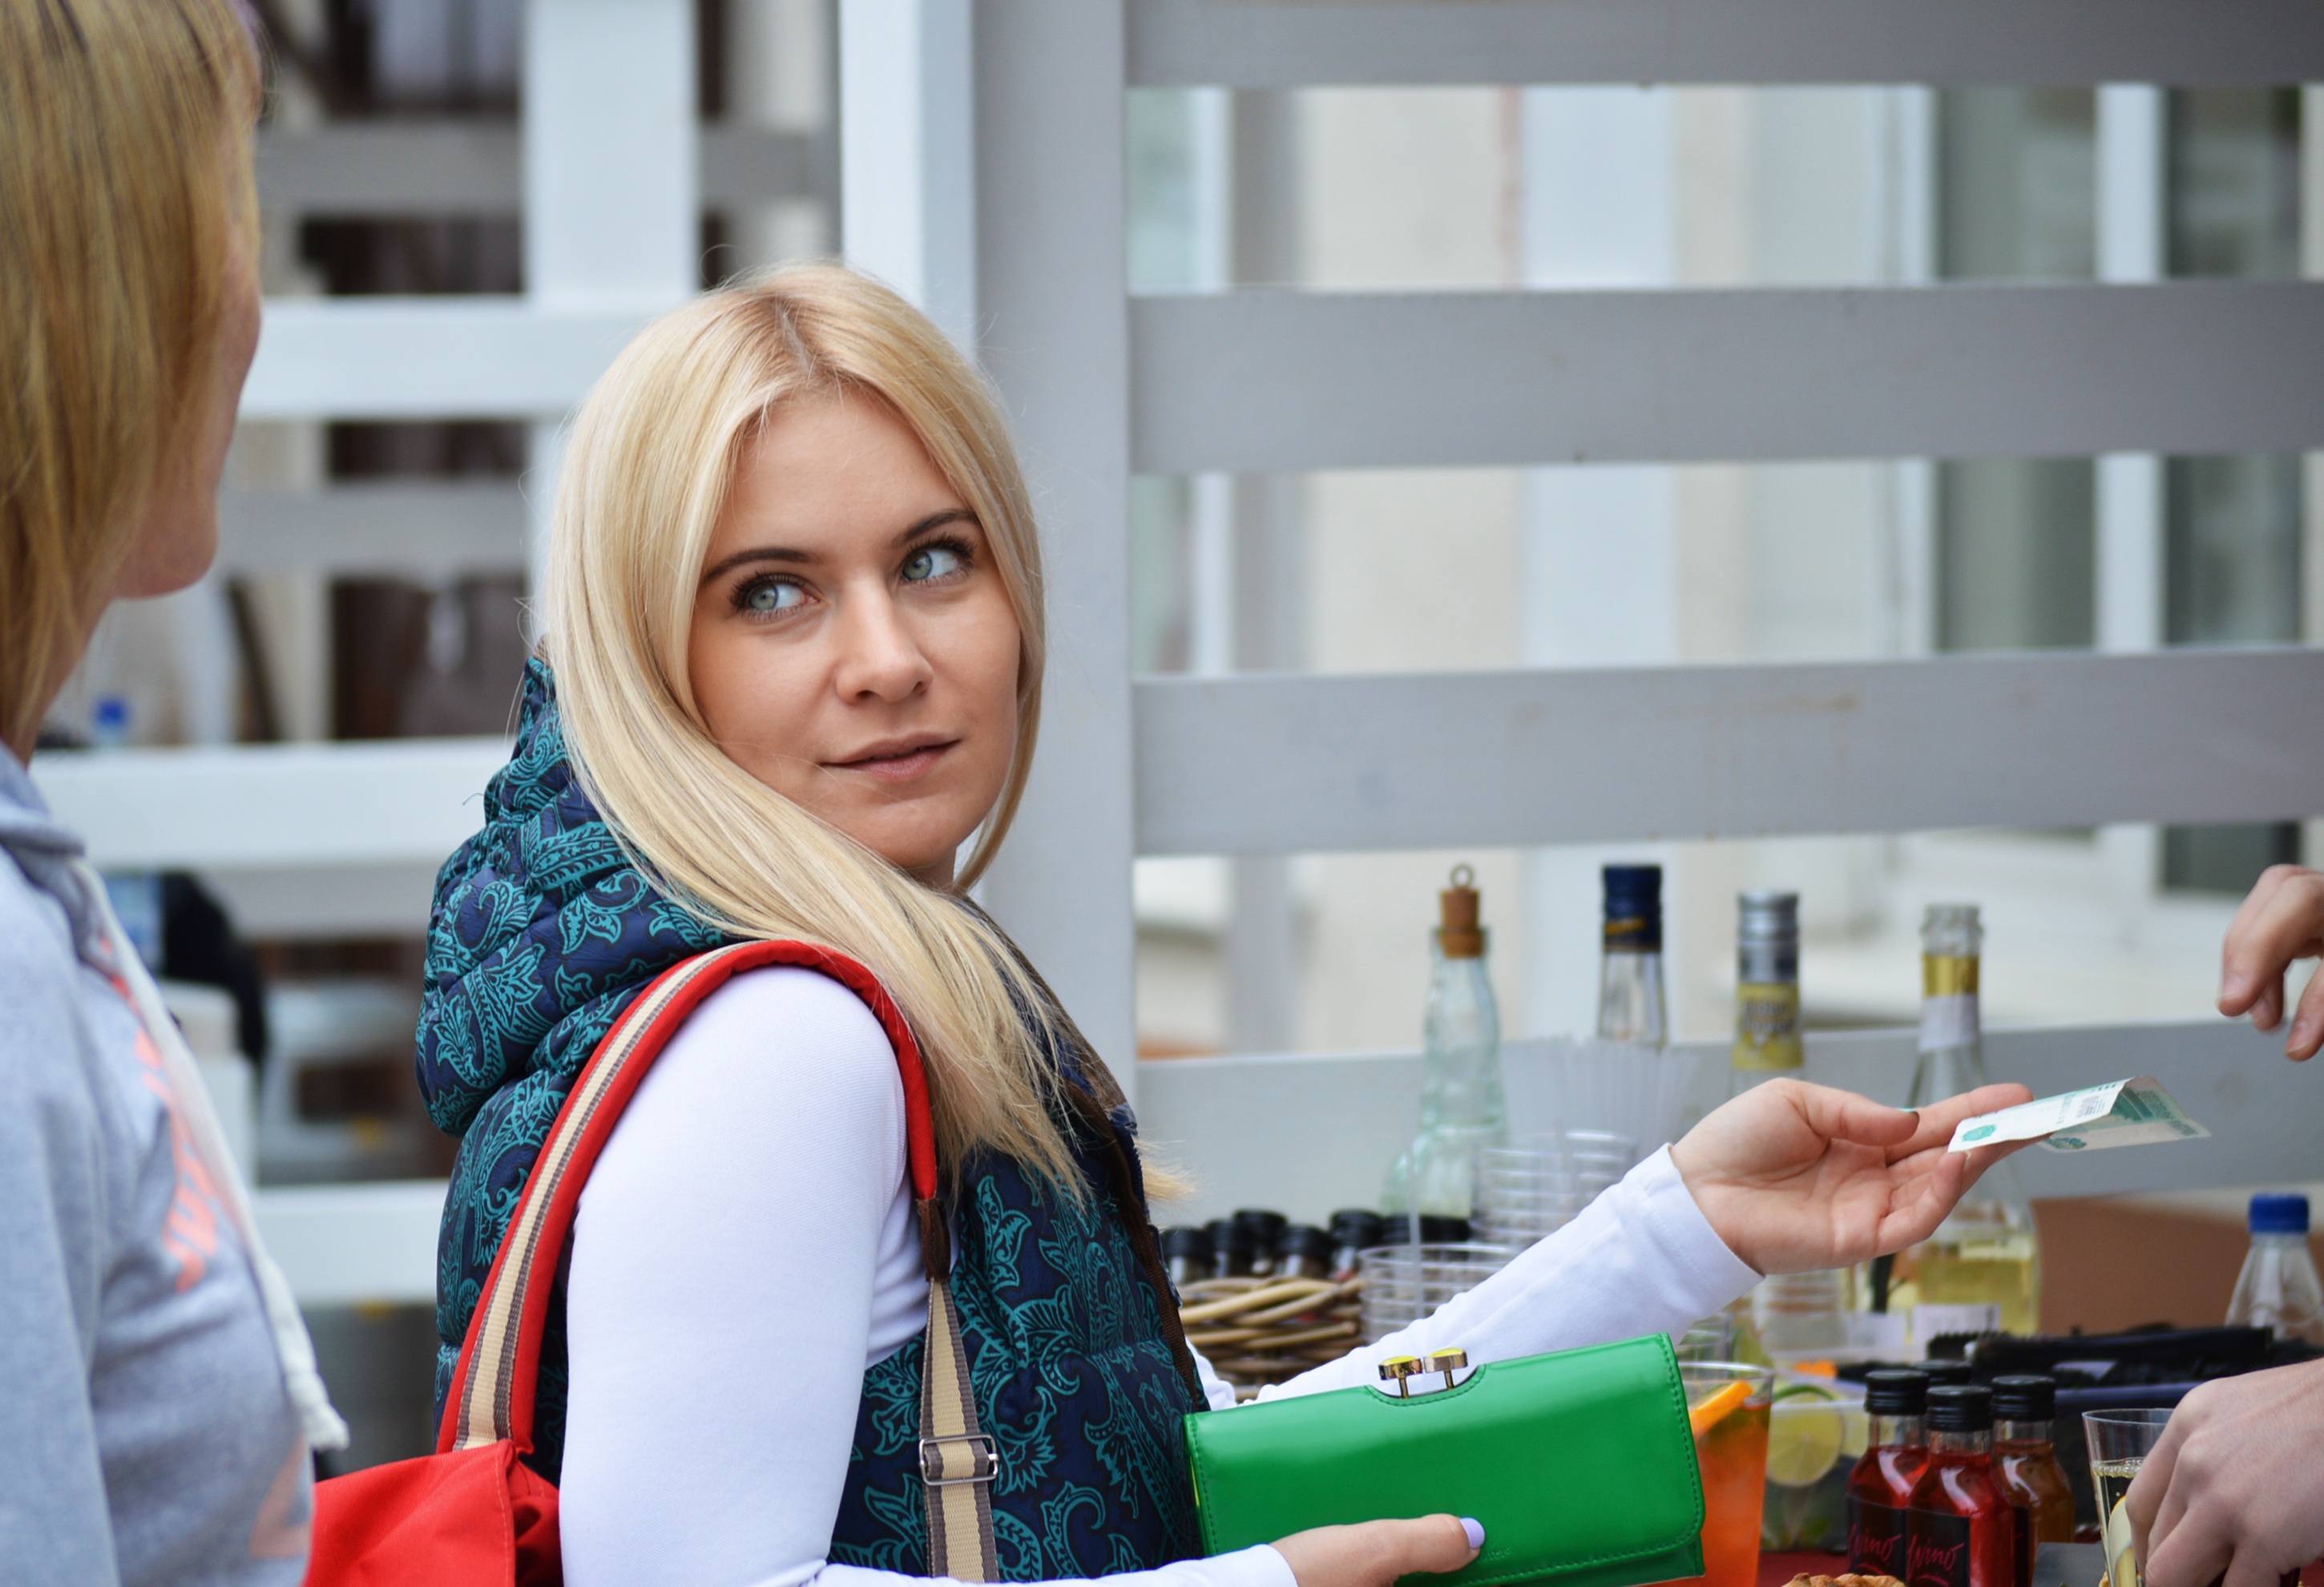
person, girl, woman, female, young, food, green, professional, wallet, customer, cash, friends, moscow, sale, buy, russia, consumerism, payment, retail, shopper, purchasing, consumer, pay, buyer, italian food, transaction, paying, woman shopping, food cart, russian rubles, russian roubles